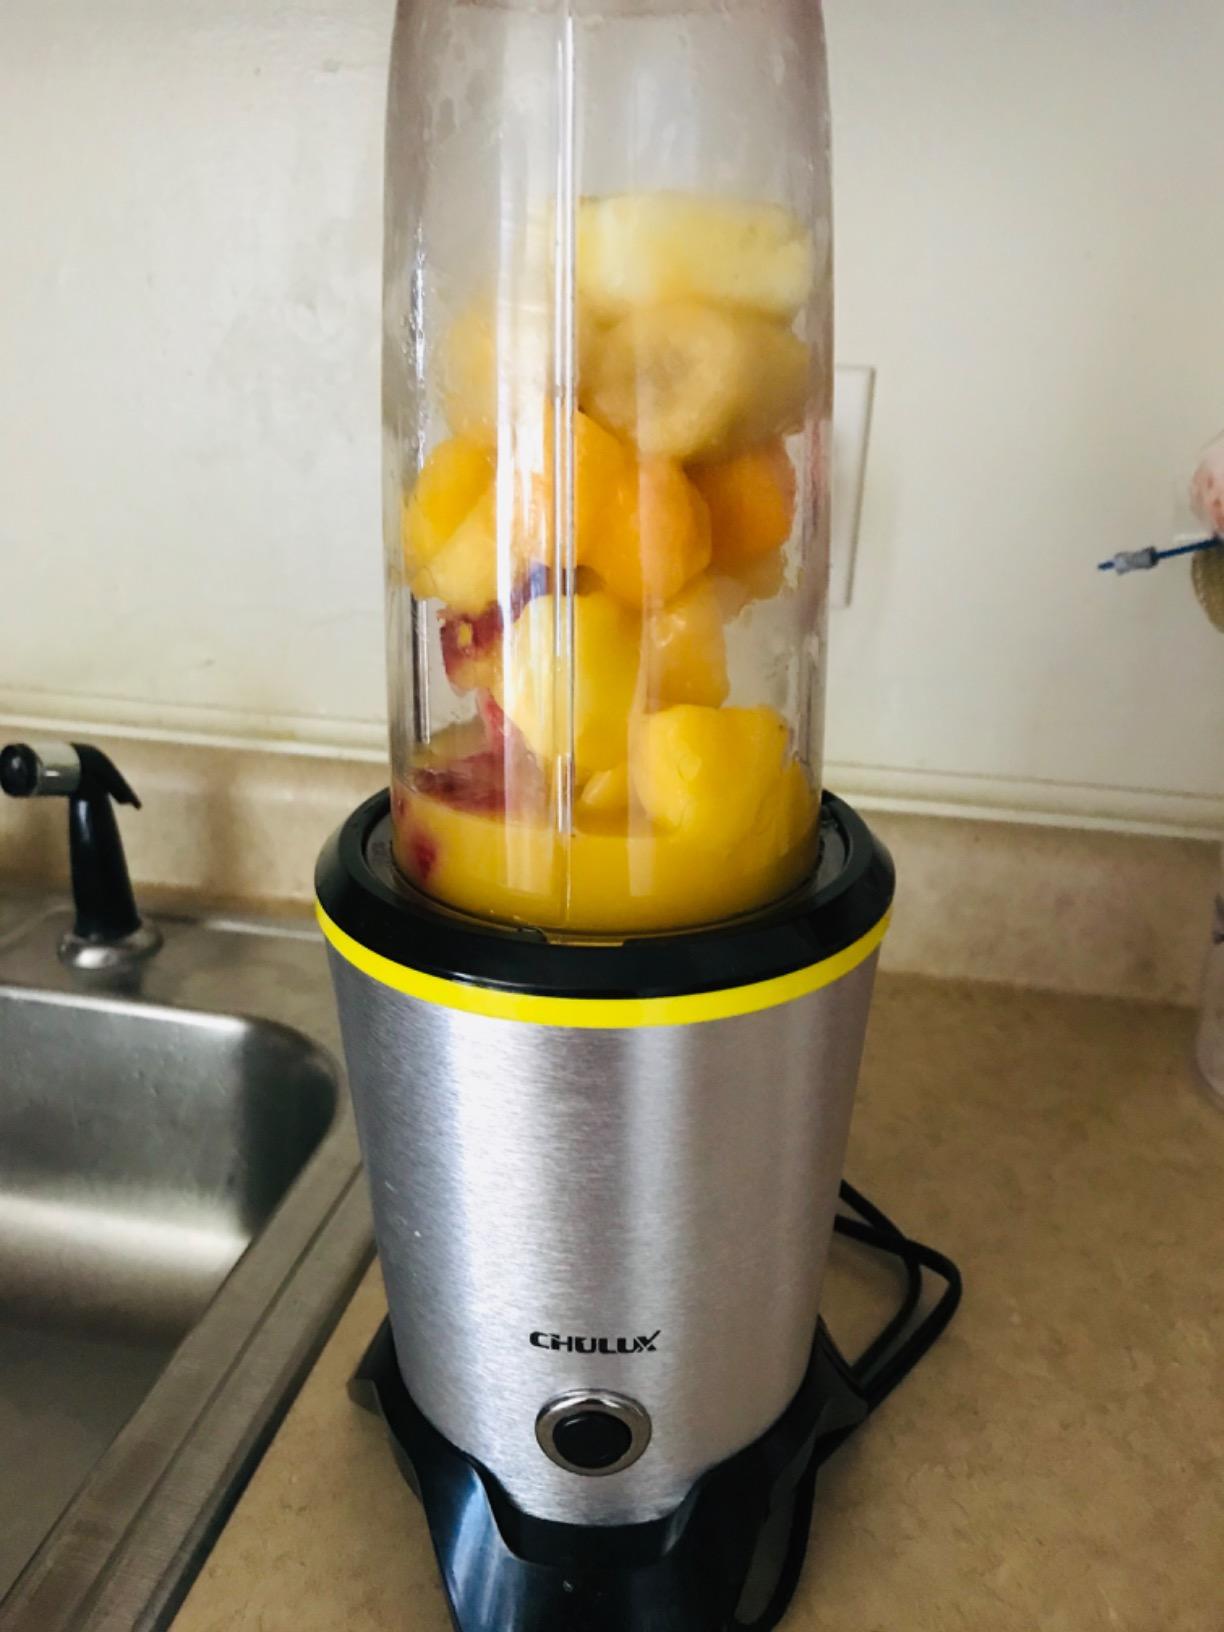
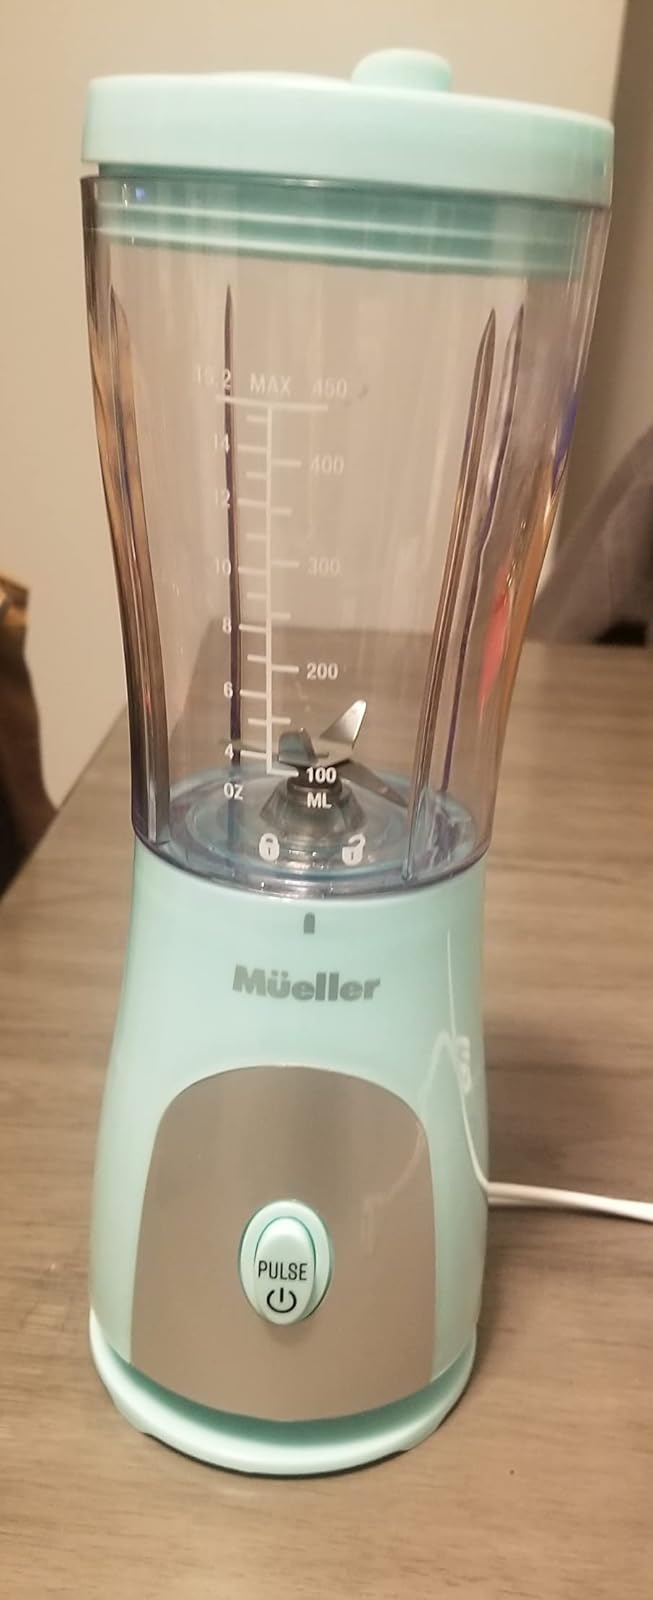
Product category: items_blender
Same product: no